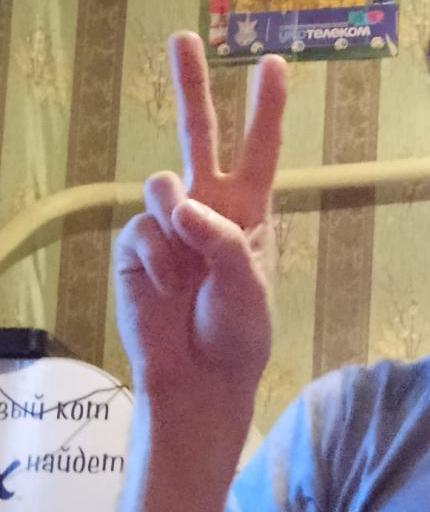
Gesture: peace